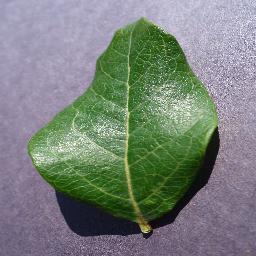
Label: Blueberry___healthy